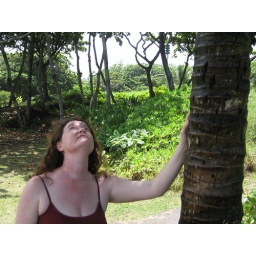
by the black sand beach on the road to Hana